United States Air Force

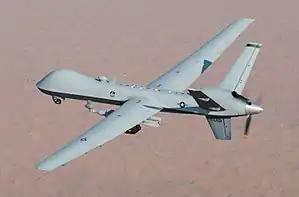
MQ-9 unmanned aerial vehicle

The USAF's KC-135 and KC-46 aerial refueling aircraft are based on civilian jets. The USAF aircraft are equipped primarily for providing the fuel via a tail-mounted refueling boom, and can be equipped with "probe and drogue" refueling systems. Air-to-air refueling is extensively used in large-scale operations and also used in normal operations; fighters, bombers, and cargo aircraft rely heavily on the lesser-known "tanker" aircraft. This makes these aircraft an essential part of the Air Force's global mobility and the U.S. force projection. The KC-10A Extender was retired in 2024. The KC-46A Pegasus began to be delivered to USAF units in 2019.